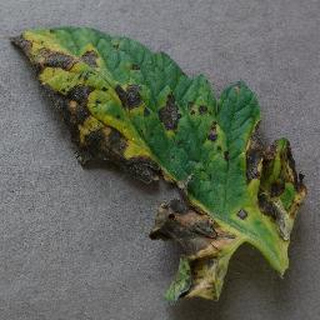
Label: tomato_early_blight